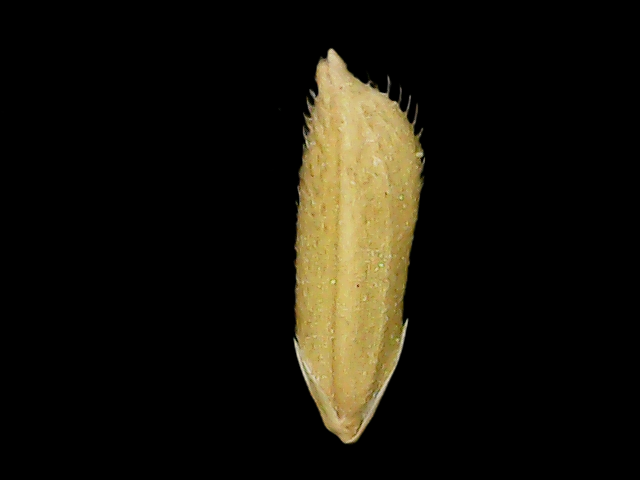
Rice variety: Binadhan17